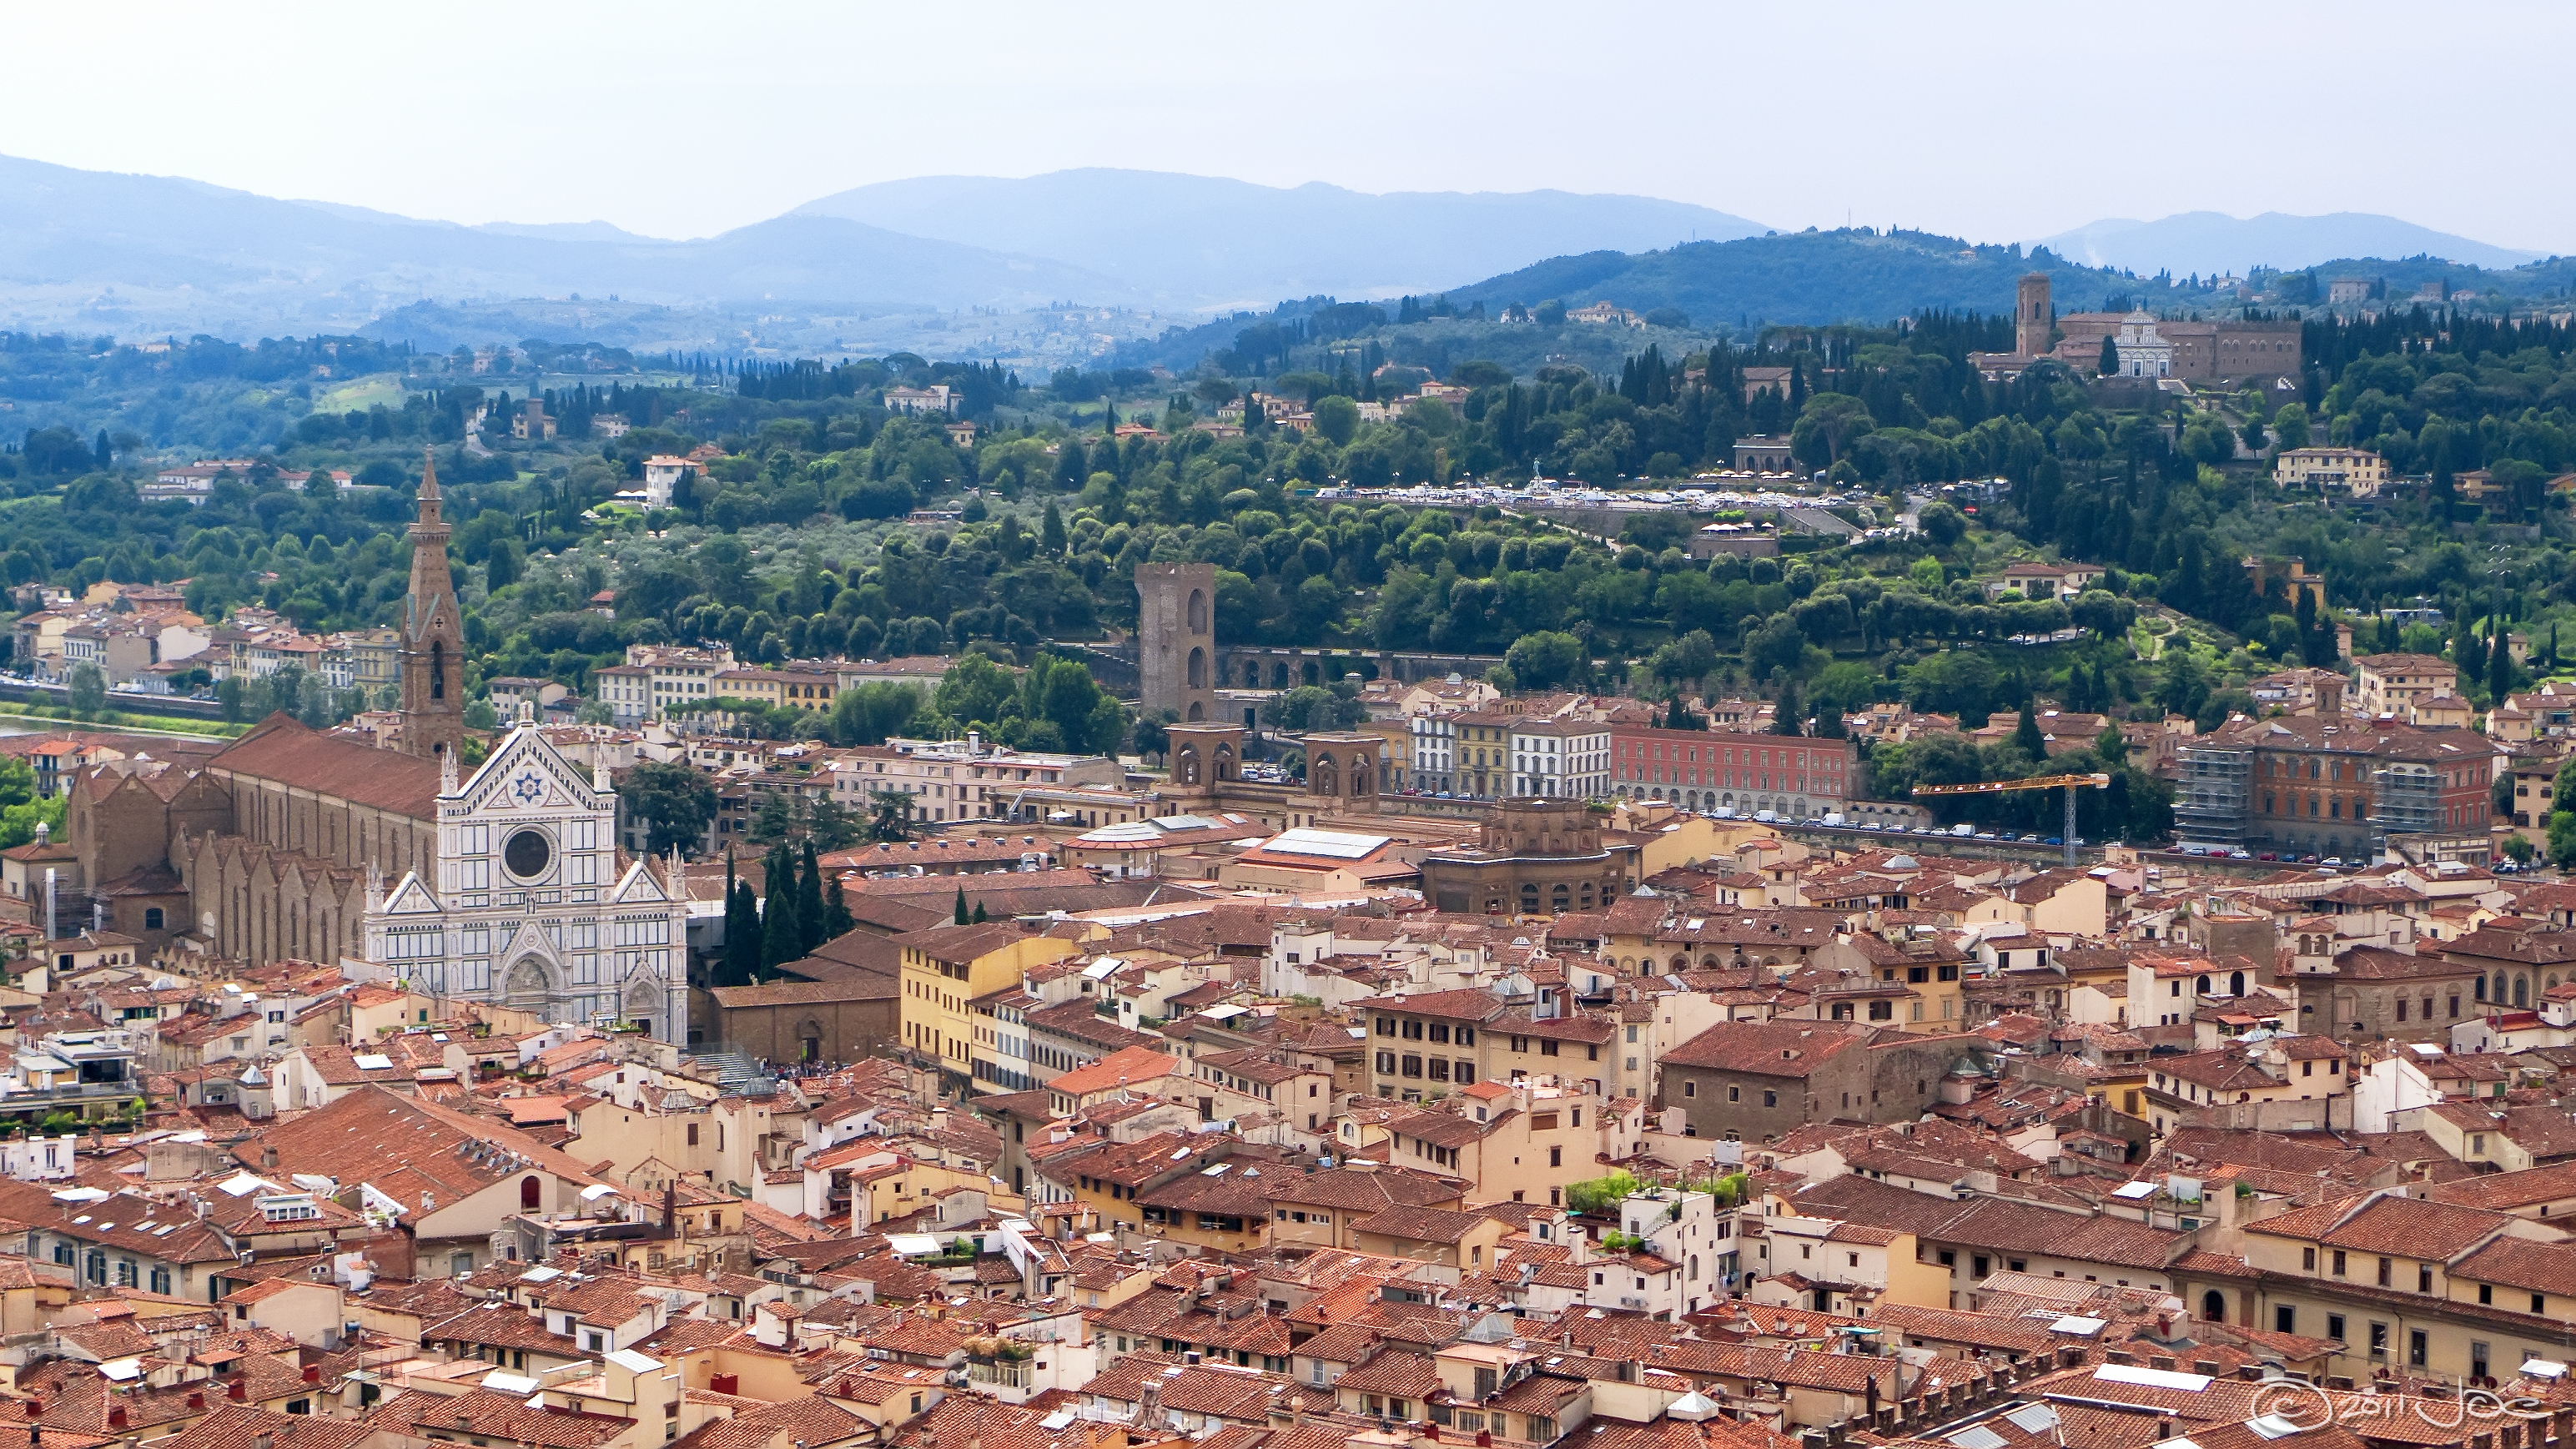
skyline, town, city, cityscape, panorama, village, color, church, santa, croce, nik, florence, efex, neighbourhood, ancient rome, aerial photography, historic site, ancient history, residential area, geographical feature, human settlement